Education in Egypt

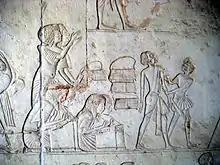
Relief from Horemheb's tomb showing scribes writing under dictation

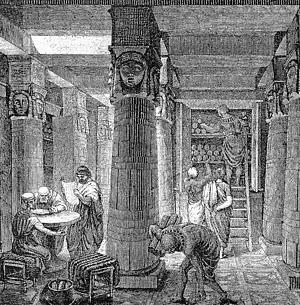
19th-century artistic rendering of the Library of Alexandria

Education in Egypt has a long and distinguished history, dating back to ancient times. The ancient Egyptians, credited with the invention of writing, recorded their language using hieroglyphs and established "Bar Ankh" (House of Life), the first known school and library in human history. Students from various social backgrounds were enrolled at an early age, typically between five and ten years old. During the Coptic periods educational institutions became affiliated with churches instead of temples, leading to the establishment of the Theological School in Alexandria. Egypt served as an educational and intellectual center, attracting scholars from beyond its borders and contributing to advancements in various fields, including science, literature, and the arts.